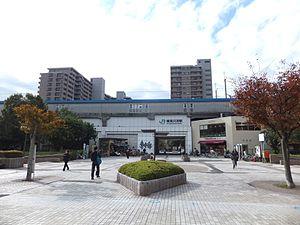
La gare de Kemigawahama est une gare ferroviaire japonaise de la ville de Chiba, dans la préfecture de Chiba. La gare est gérée par la East Japan Railway Company.